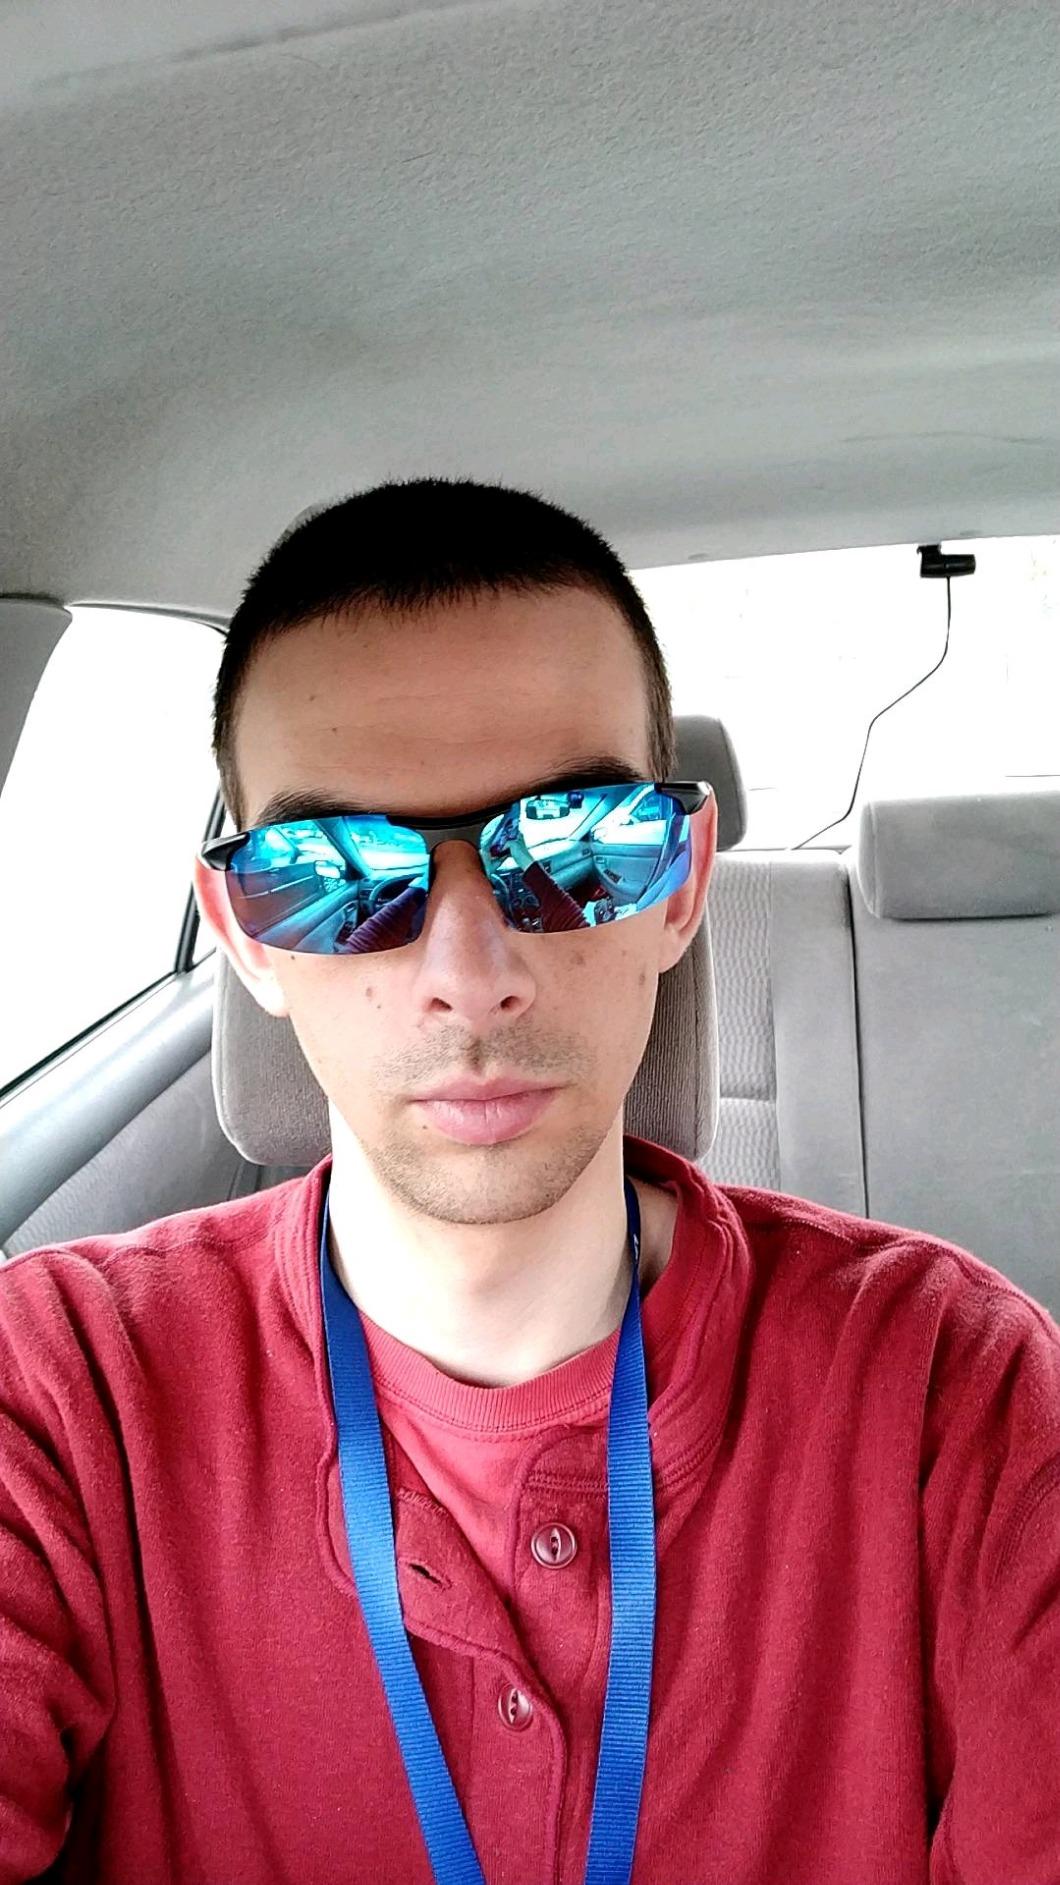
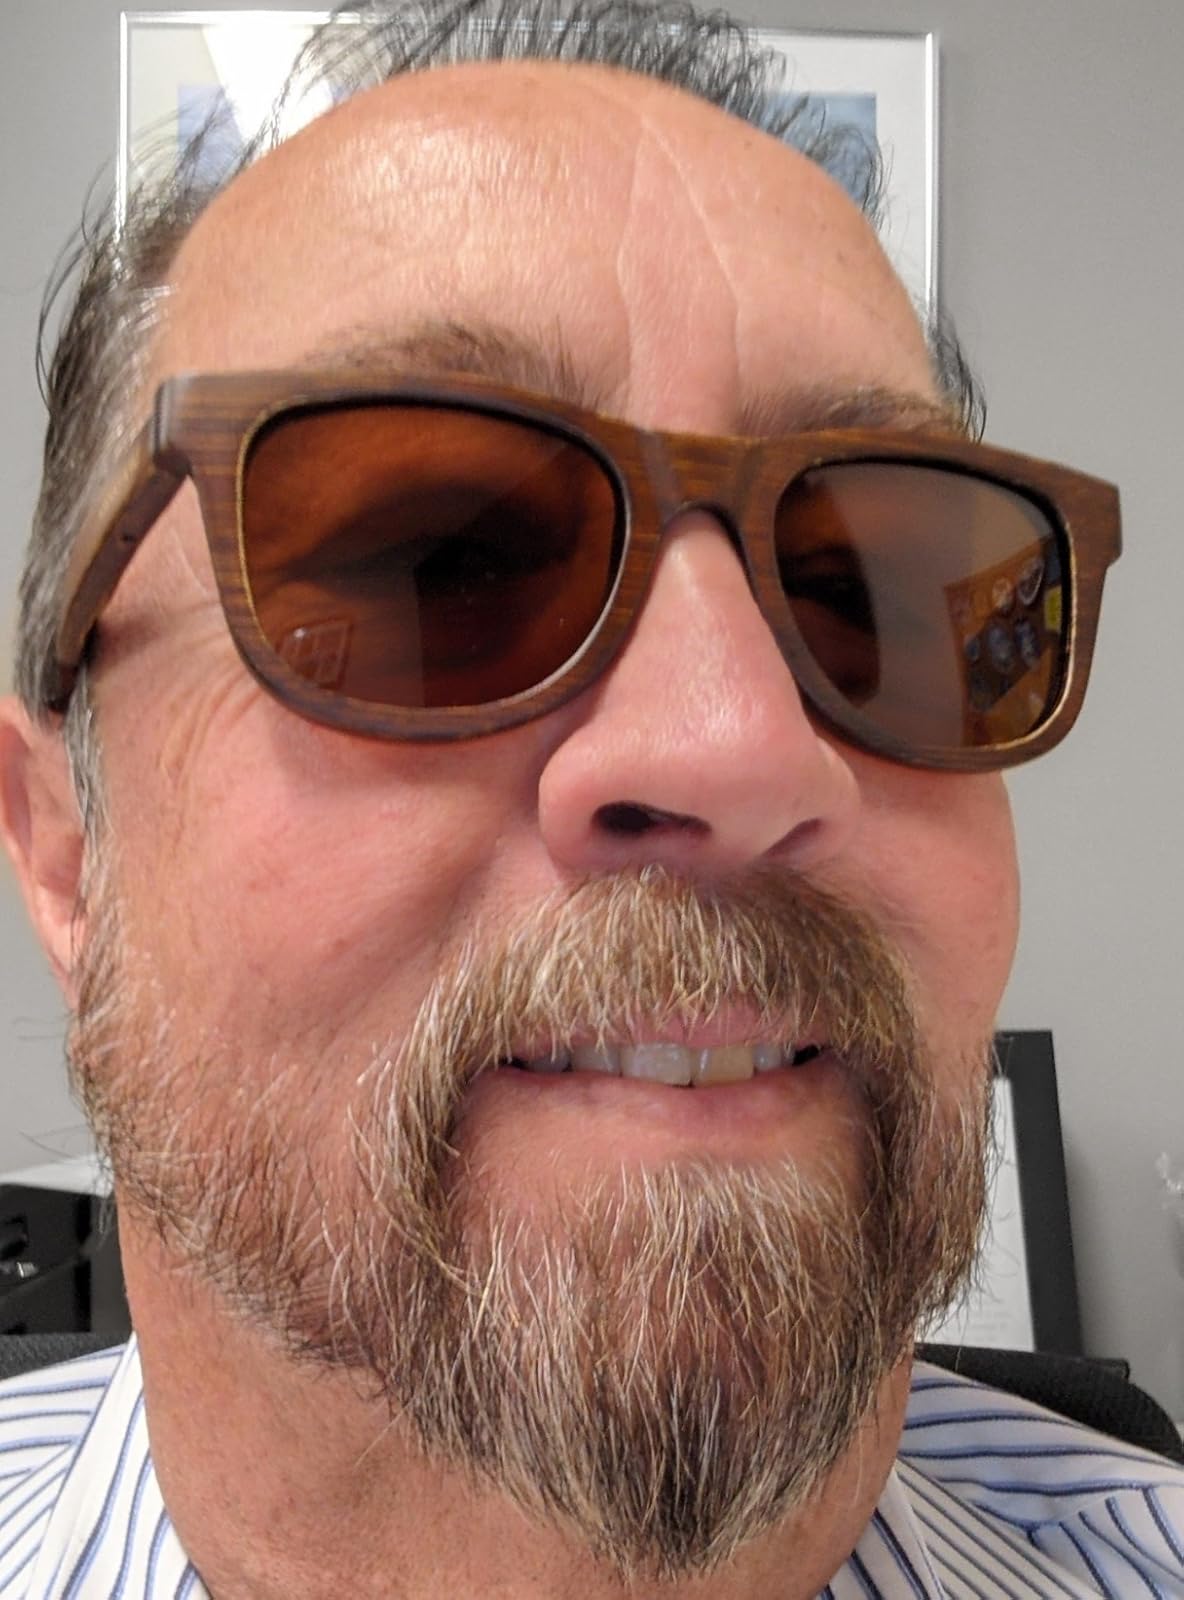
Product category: accessories_sunglasses
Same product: no